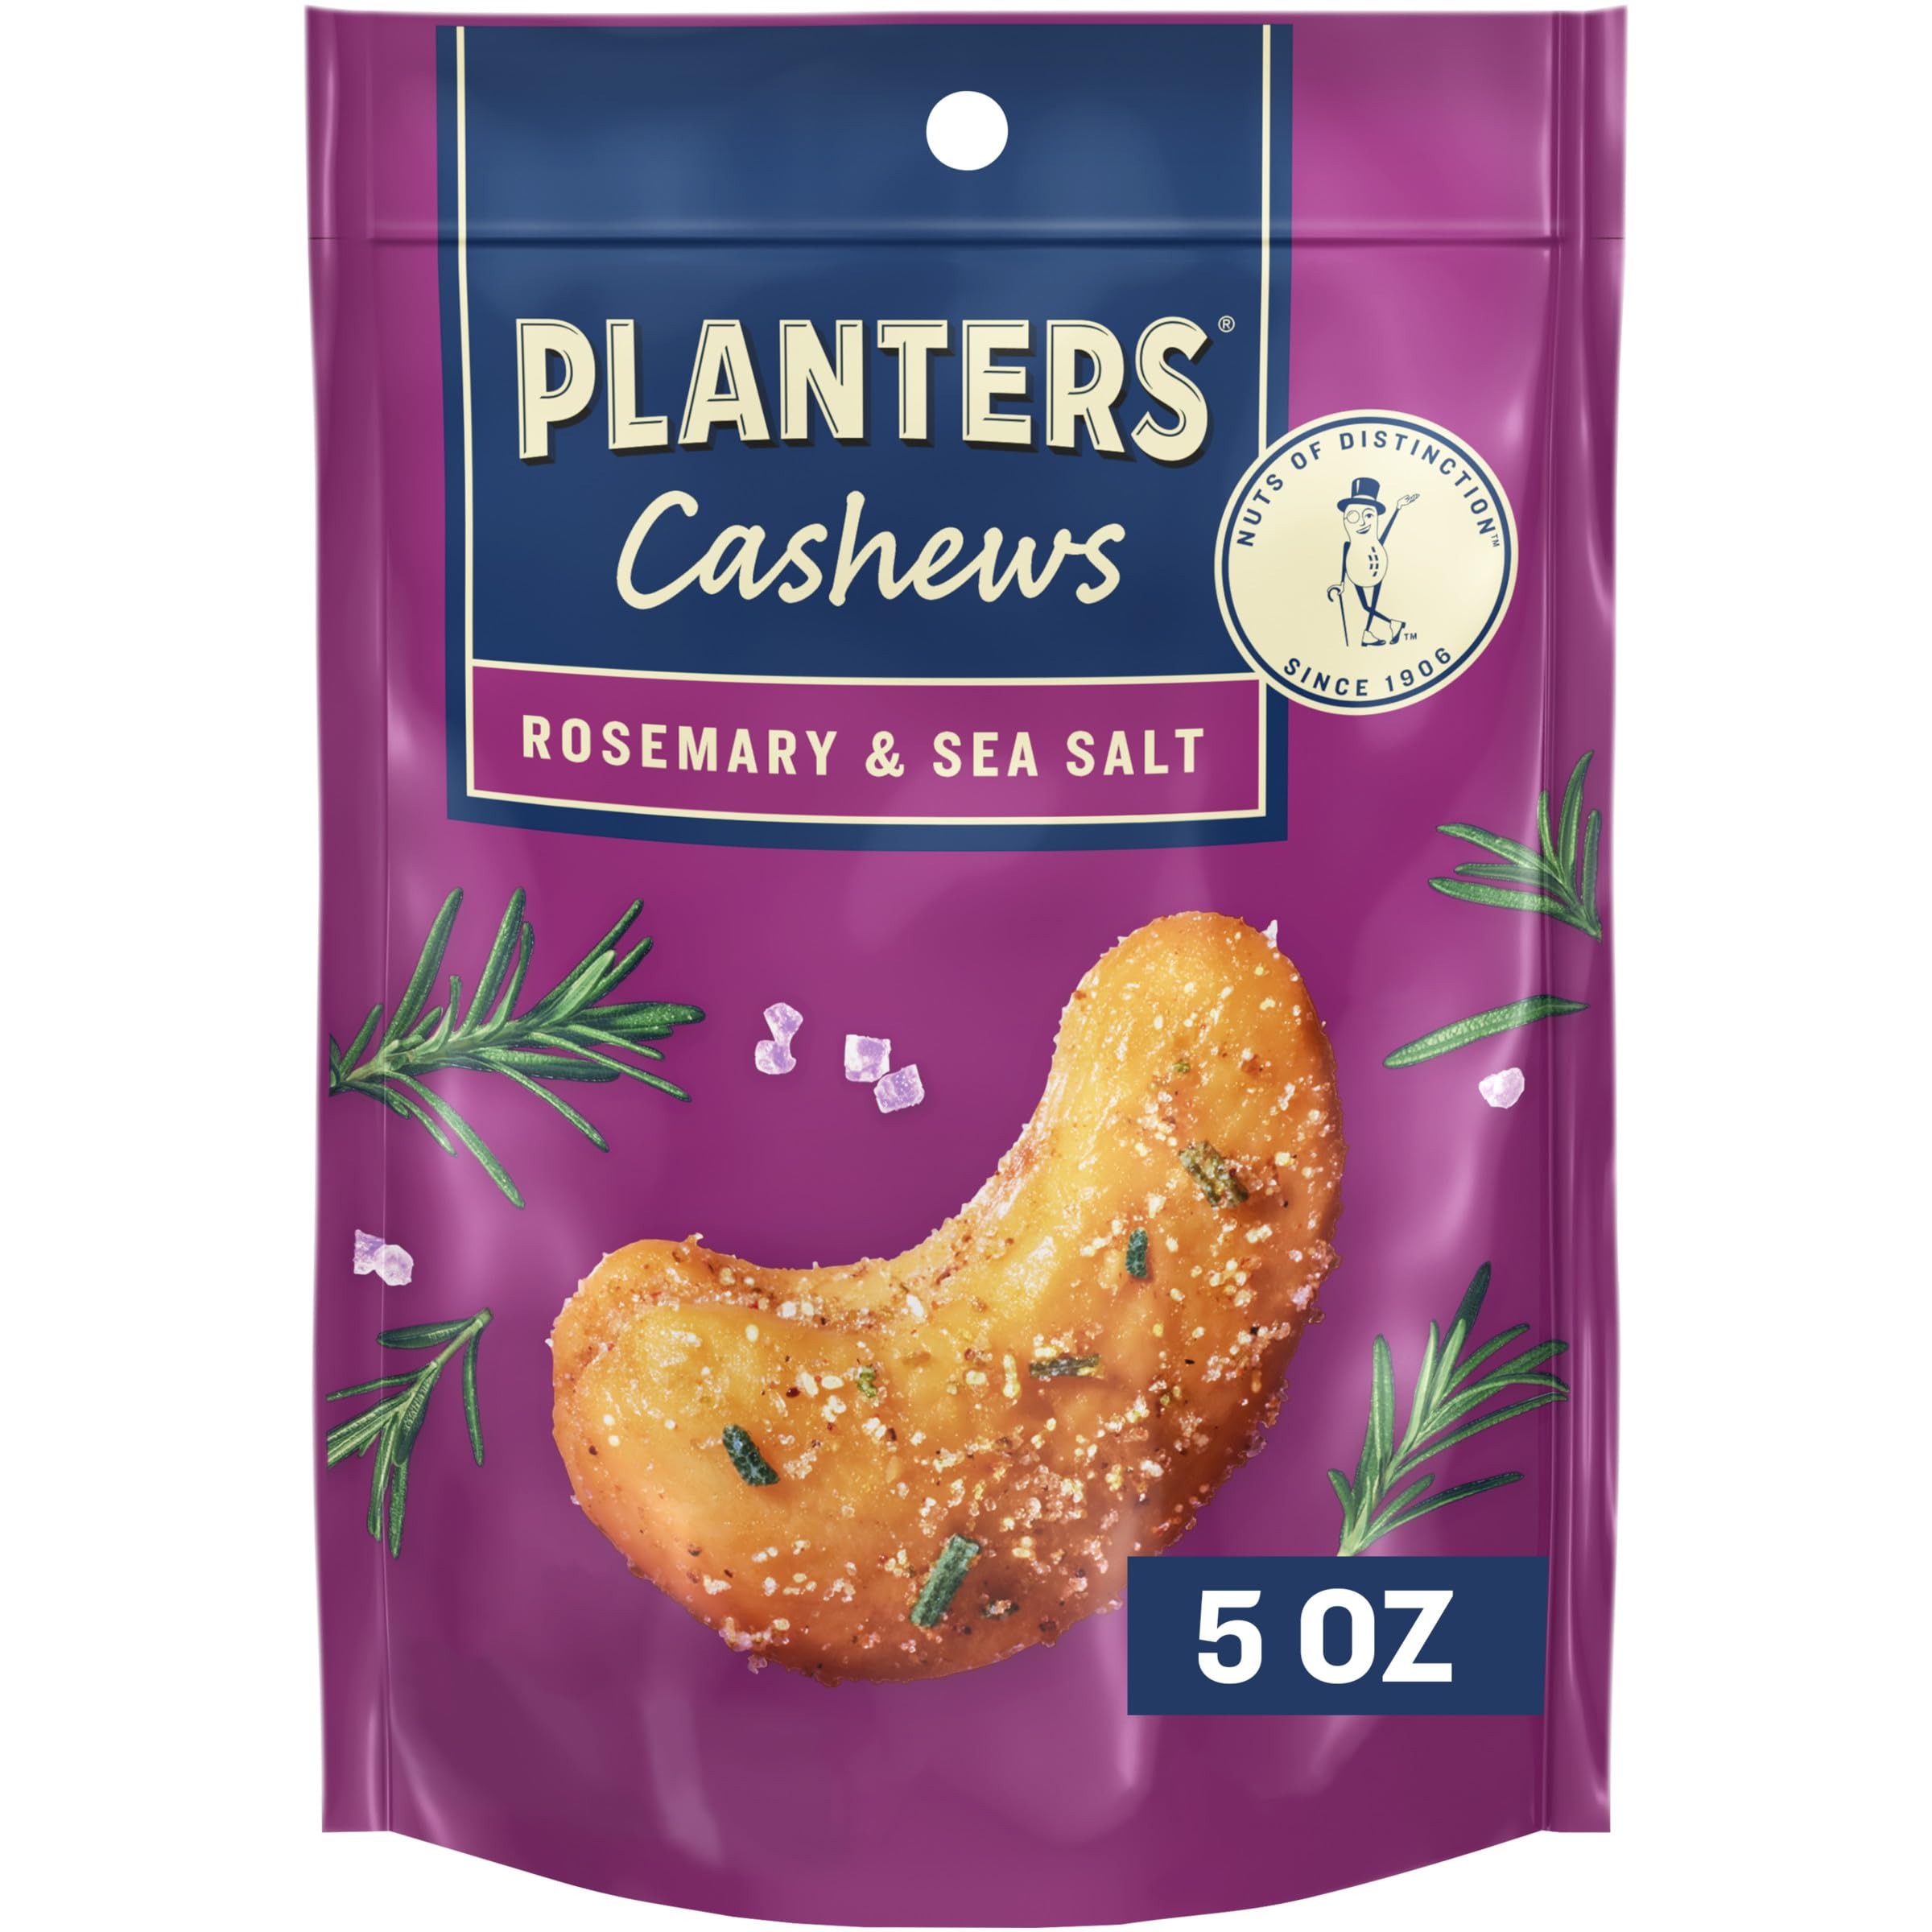
Item Name: PLANTERS Cashews Rosemary & Sea Salt - Trail Mix Snack Packs - Snack with Rosemary & Sea Salt, Party Trail Mix, 5 Oz Bag, Pack of 1
Bullet Point 1: DELICIOUS FLAVOR: Enjoy the delightful rosemary and sea salt flavor of PLANTERS Flavored Cashews in these snacks, perfect nut snacks for adult snacks cravings."
Bullet Point 2: PLANT-BASED PROTEIN: Each 1oz serving in these nut snack packs offers 4g of plant-based protein, making them great snack packs that curb hunger, ideal as travel snacks
Bullet Point 3: CONVENIENT SNACKING: Ideal for parties and cocktail hour, these nuts snack packs make excellent nut snacks or nut mix options in snack mix variety for any occasion
Bullet Point 4: ON-THE-GO FRESHNESS: Perfect for road trips or office, these individual nuts snack packs are travel snacks packaged for freshness
Bullet Point 5: SNACK STRONG: With 170 calories per 1oz serving, these cashews are flavored nuts that make great adult snacks, ideal in nuts individual packs that the whole family will enjoy
Value: 5.0
Unit: Ounce

Price: 4.84